Green Lantern (comic book)

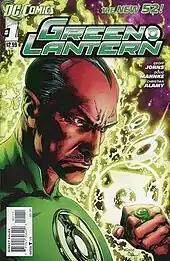
Sinestro on the cover of "Green Lantern" (vol. 5) #1, art by Ivan Reis

As part of The New 52 initiative, which rebooted DC's continuity, DC Comics relaunched "Green Lantern" with a new issue #1, written again by Geoff Johns and penciled by Doug Mahnke. As with all of the books associated with the DC relaunch, Hal Jordan appears to be about five years younger than the previous incarnation of the character. Superheroes at large have appeared only in the past five years, and are viewed with at best, suspicion, and at worst, outright hostility.